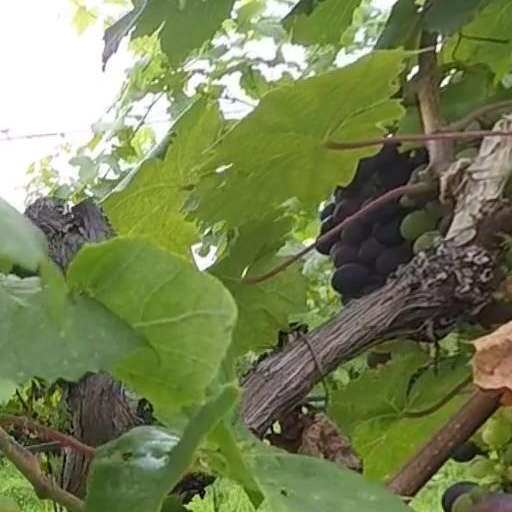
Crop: grape